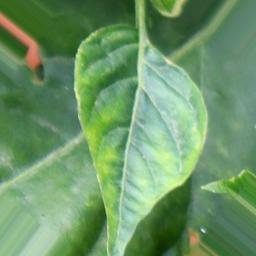
Label: nutritional